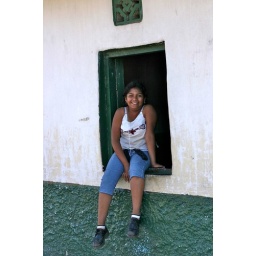
A Girl sitting an smiling in the window in a village near Lago de Apoyo, Nicaragua.